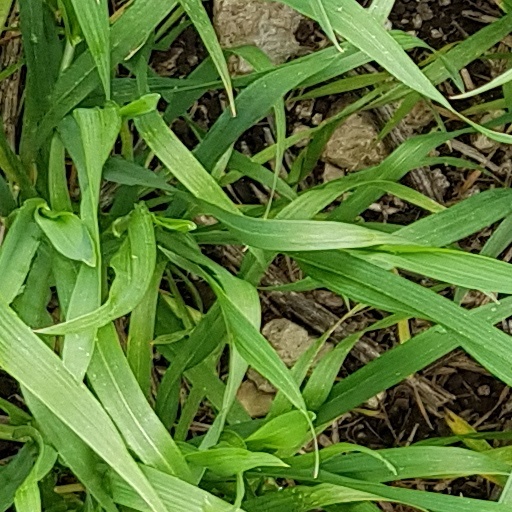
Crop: wheat